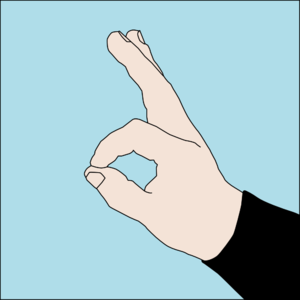
Dykkerhåndtegn
Dykkerhåndtegn er et tegnsprog, der benyttes af dykkere for at kommunikere med hinanden under vandet.